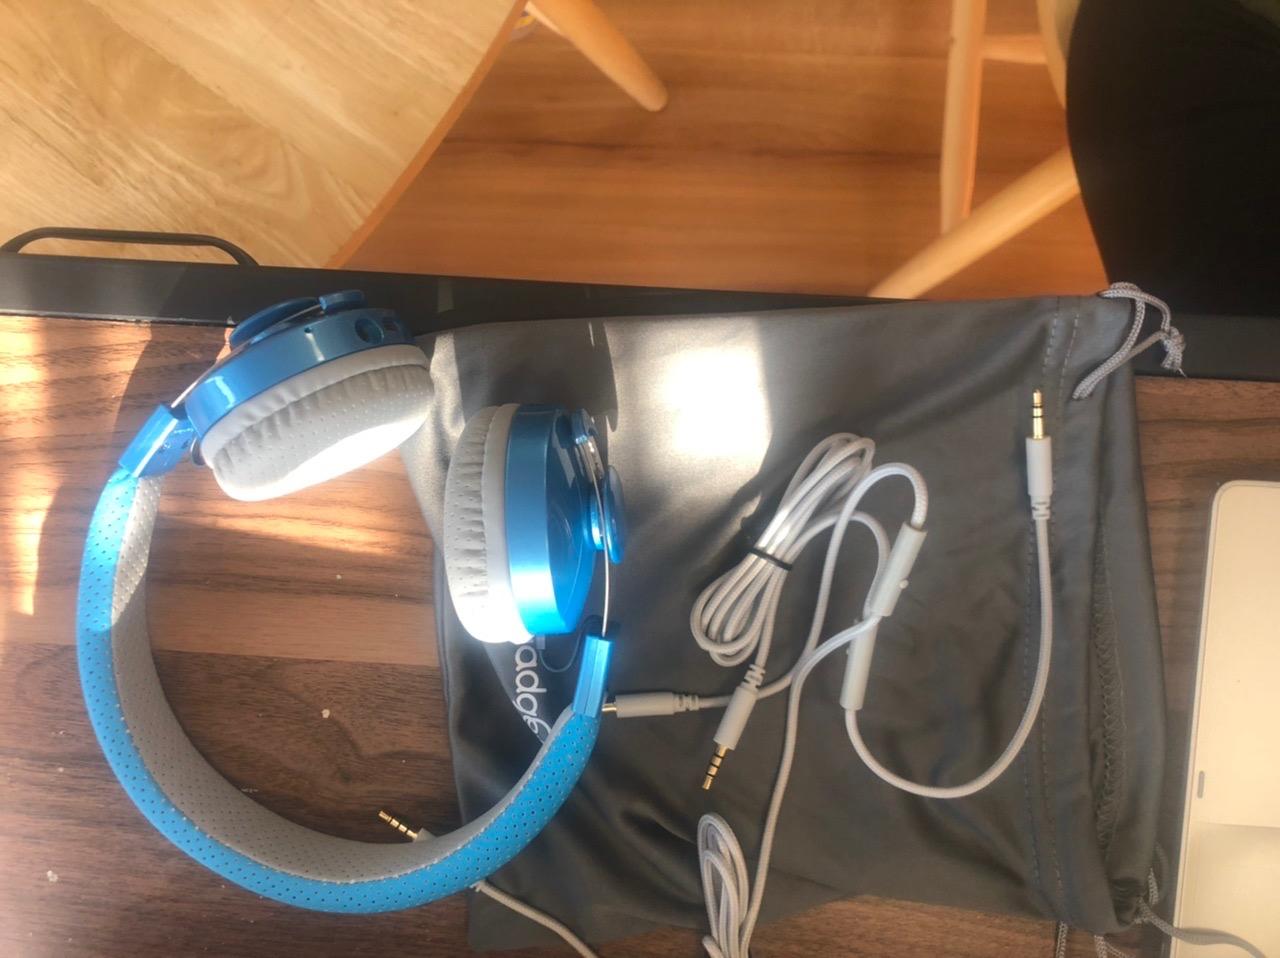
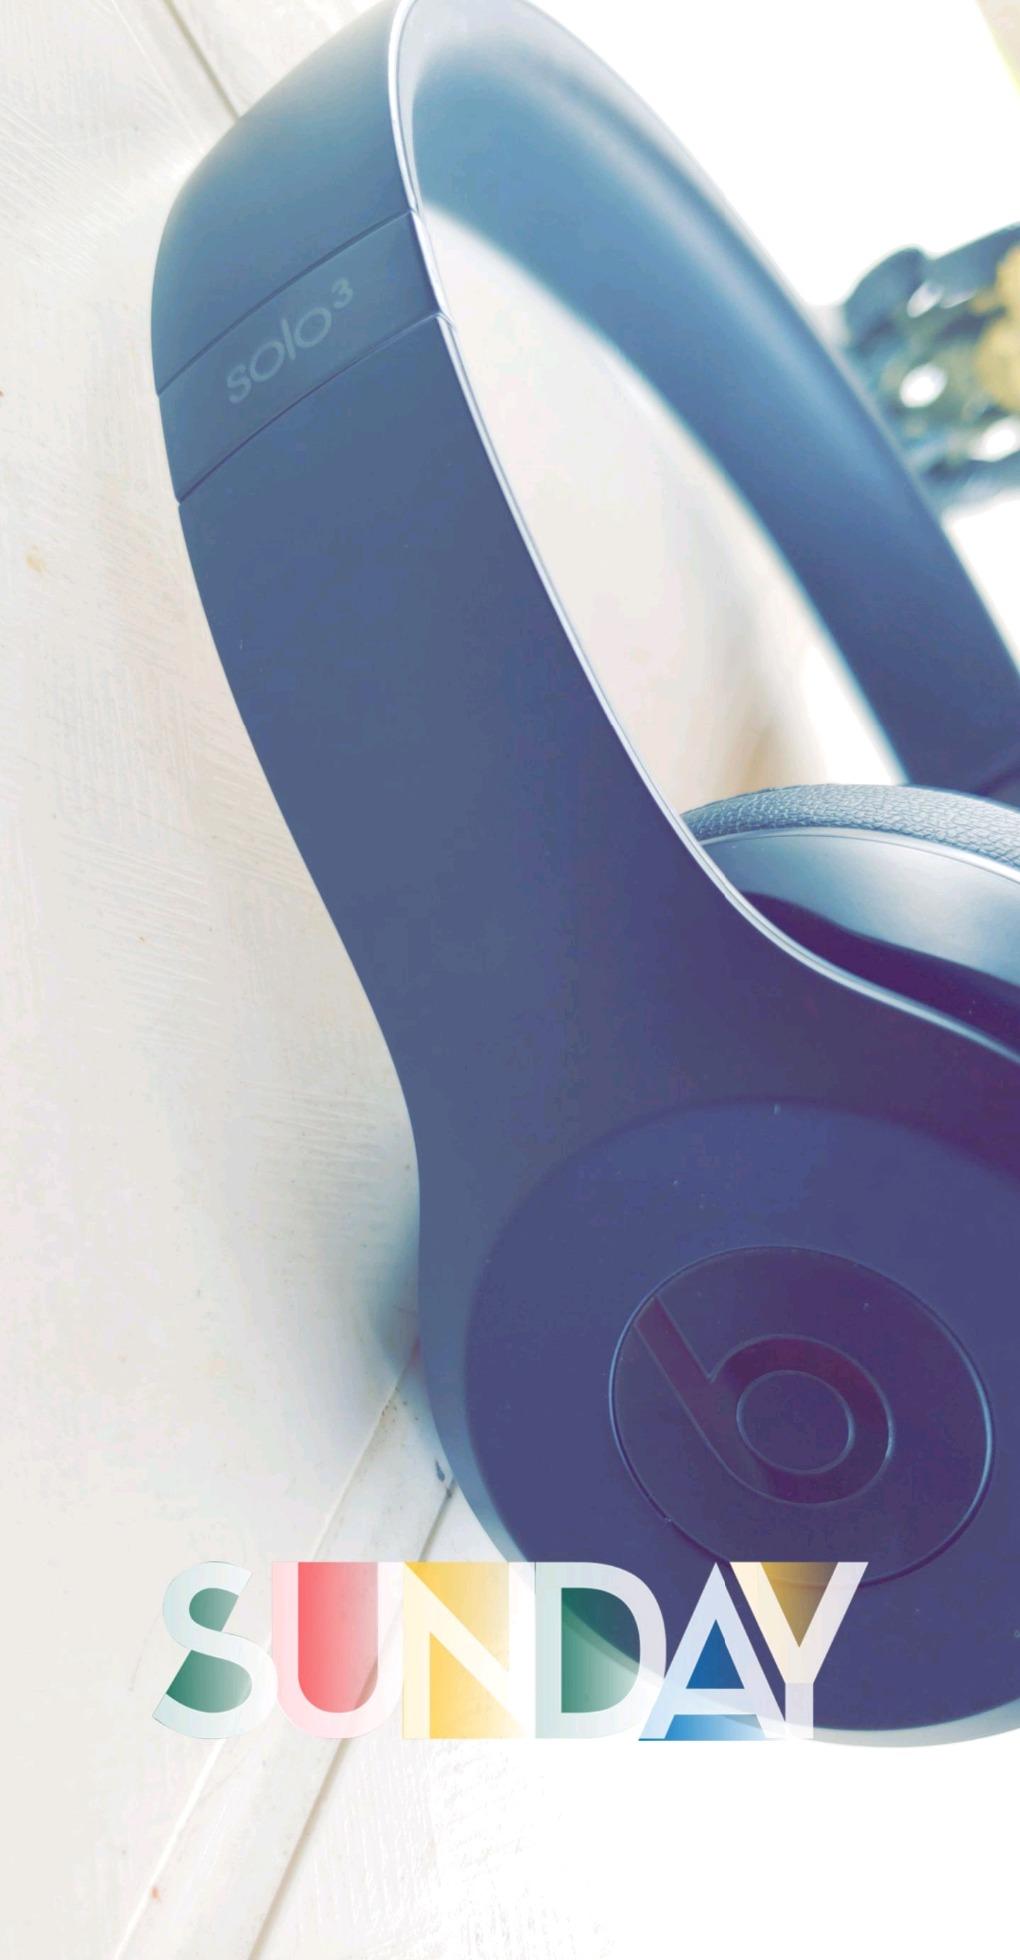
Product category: headphones
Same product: no